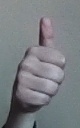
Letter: aleff